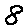
Label: 8